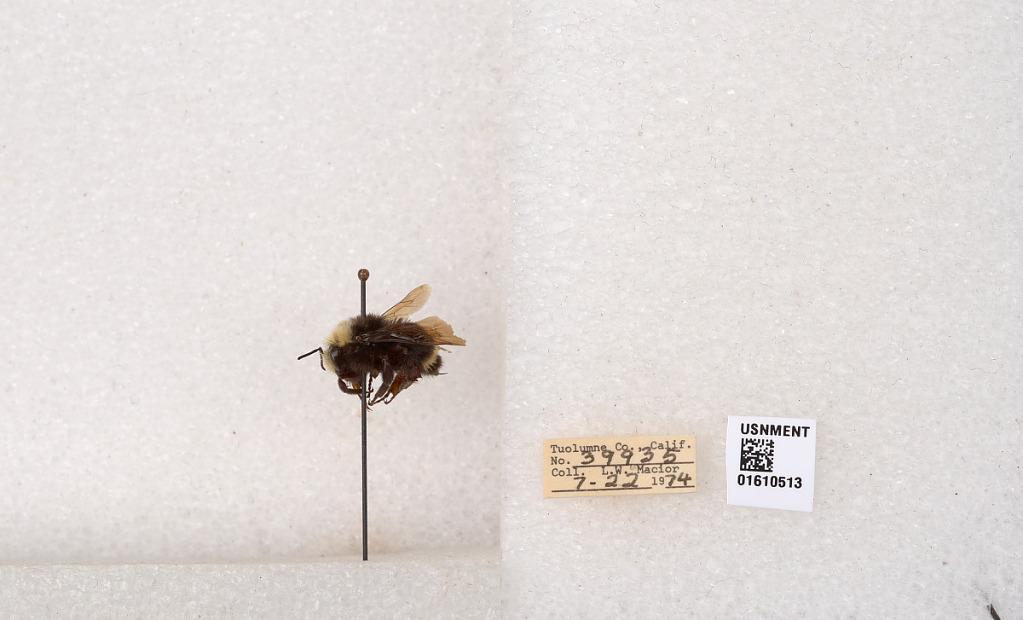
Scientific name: Bombus (Pyrobombus) vosnesenskii Radoszkowski
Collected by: L. Macior
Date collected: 1974-7-22
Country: United States
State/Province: California
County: Tuolumne
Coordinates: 37.9712, -120.228